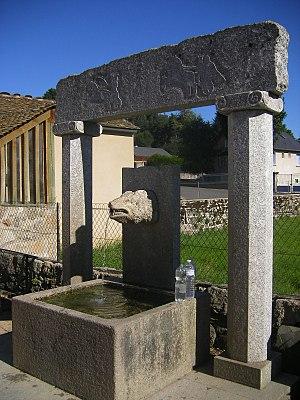
Javols est une ancienne commune française, située dans le département de la Lozère en région Occitanie.